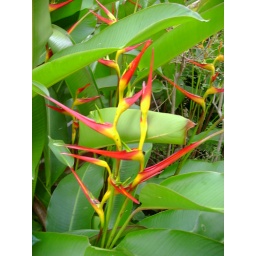
A typical flower in the region, named after the national honduran bird